1954 24 Hours of Le Mans

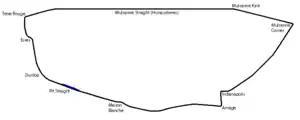
Le Mans in 1954

People viewed this race as a battle between brute force and science (per the July 1954 "Motor Sport" article). In the high technology corner, with its sleek, aerodynamic bodywork was the new 3.4-litre Jaguar D-Type, and in the other corner was Ferrari's formidable 5.0-litre V12 375 Plus. Ranged in between was everyone else. The race was heavily affected by poor weather throughout and was a thriller right to the end, producing the closest finish for the race since 1933: less than 5km (half a lap).